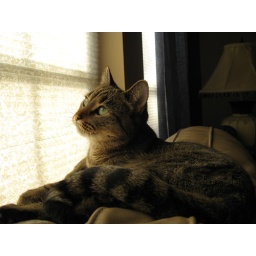
my cat by the window